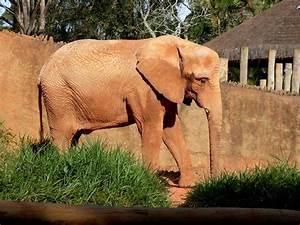
elephant